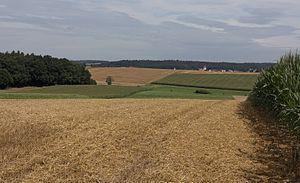
Fremdingen est une commune de Bavière, située dans l'arrondissement de Danube-Ries, dans le district de Souabe.